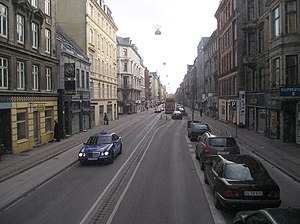
Gammel Kongevej
Gammel Kongevej lige efter Allégade.
Gammel Kongevej er en lang gade, der strækker sig over 1,8 km fra Frederiksberg Rådhus og Falkoner Allé til Nyropsgade i centrum af København. Gammel Kongevej er kendt som "Frederiksbergs uofficielle hovedgade". Navnet har ændret sig flere gange i tidens løb.